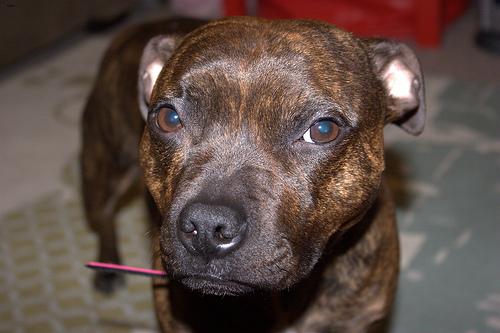
Breed: staffordshire bull terrier